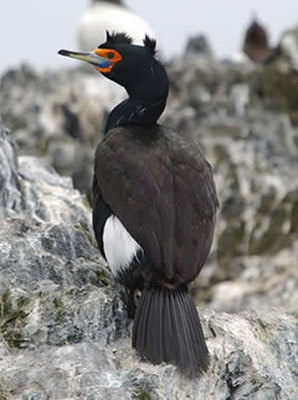
this is a black bird with a white wing and an orange eyering.
this bird has a black crown, an orange eyebrow, a white abdomen, black inner and outer rectrices, and a light greyish beak.
this is a black bird with a white side and an orange head.
a bird with a black head and a long black neck, the bill is long and flat, with an orange nape.
this is a large, dark bird with long feathers on the crown and a skinny throat.
this large, mainly black bird has red around eyes and bill.
this particular bird has black secondaries and orange cheek patchesa mostly black bird with white on its wing, it has a long bill with a distinctive red patch around the face.
this particular bird has a belly that is black and white
this bird has a black crown, brown primaries, and a black belly.
Species: Red Faced Cormorant